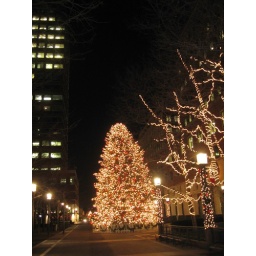
MetroTech Tree by my office (the tree is totally crooked!)